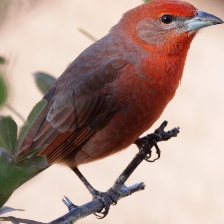
Species: HEPATIC TANAGER
Scientific name: PIRANGA FLAVA